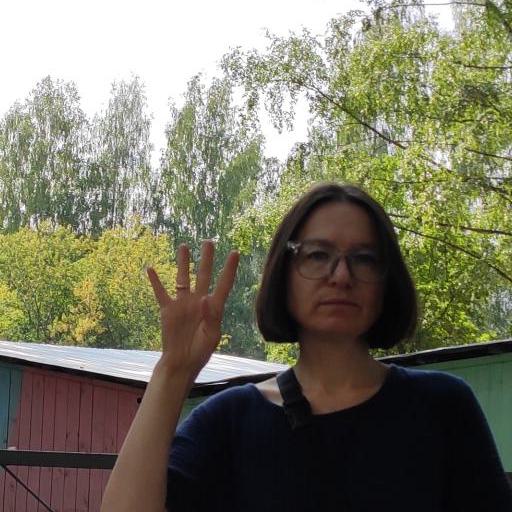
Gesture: four